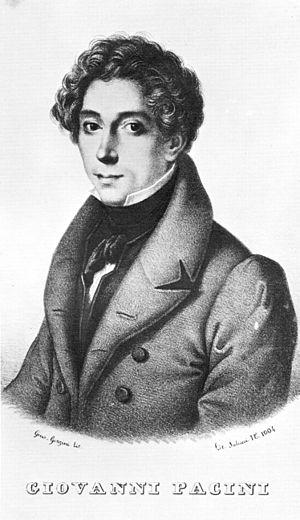
Giovanni Pacini est un compositeur italien, né le 17 février 1796 à Catane et mort le 6 décembre 1867 à Pescia.